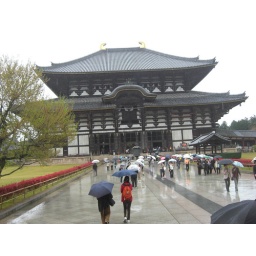
This is the largest wooden building in the world and houses the statue of Buddha Vairocana